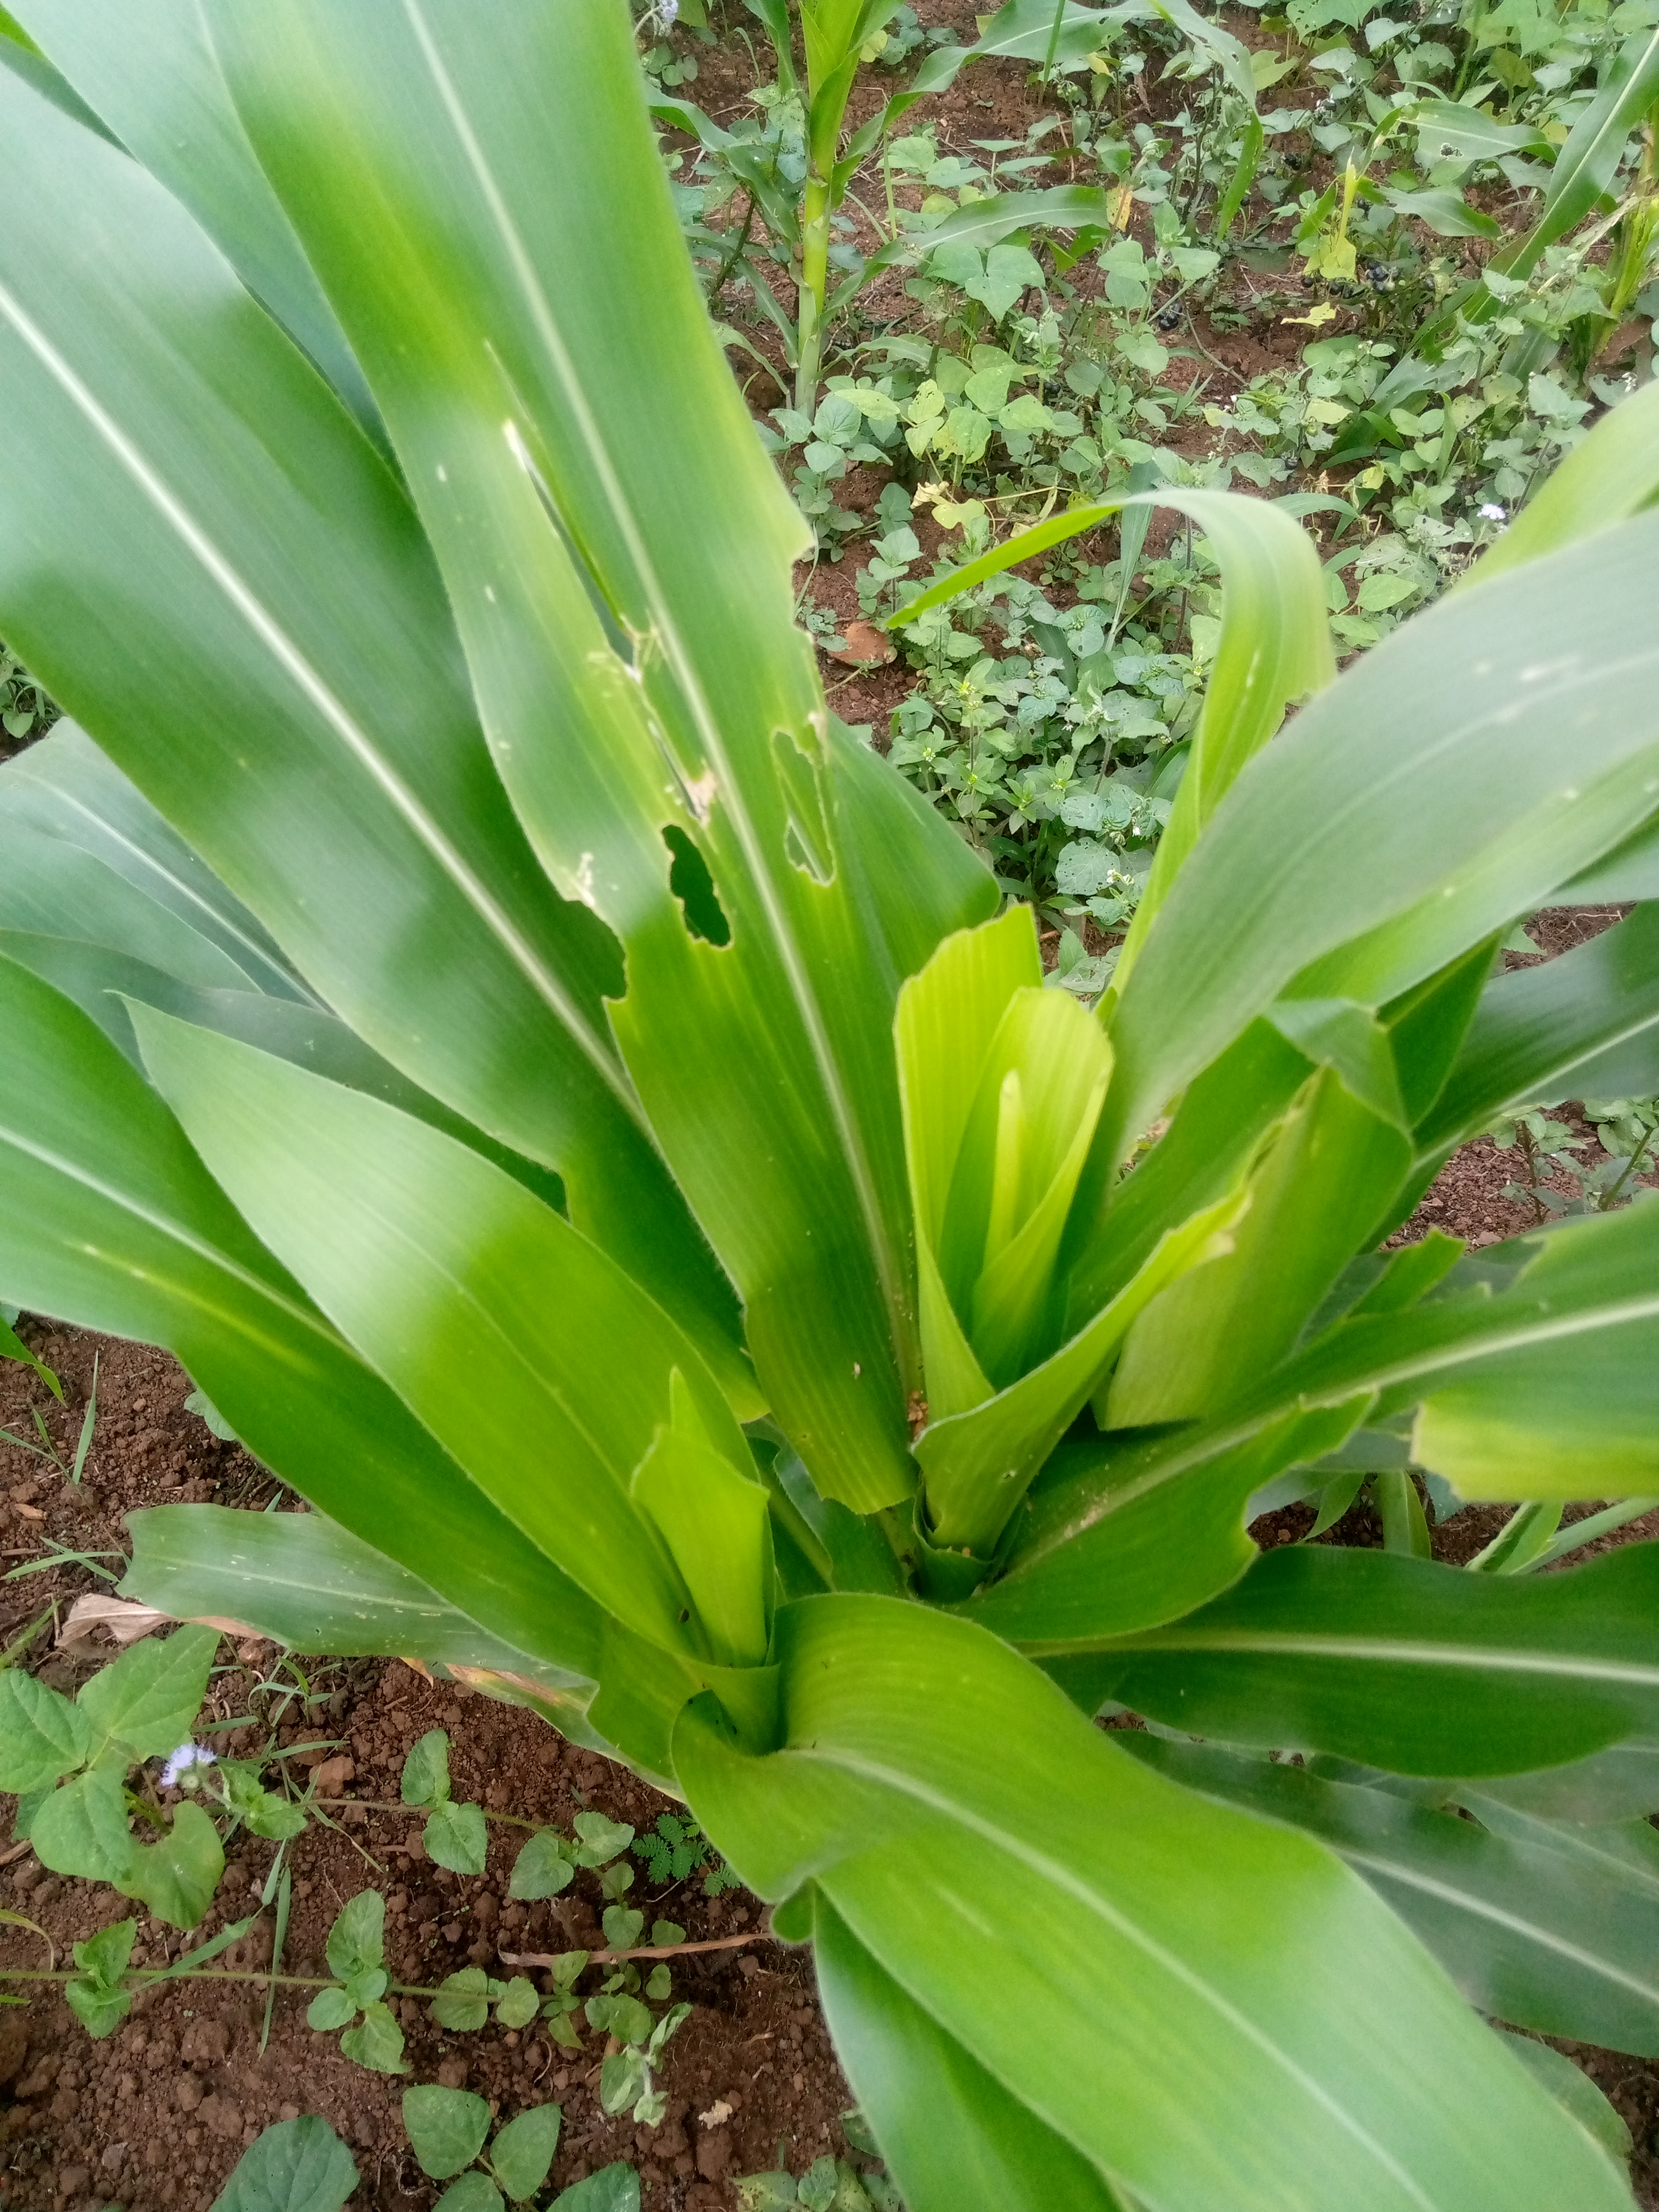
Label: spodoptera_frugiperda